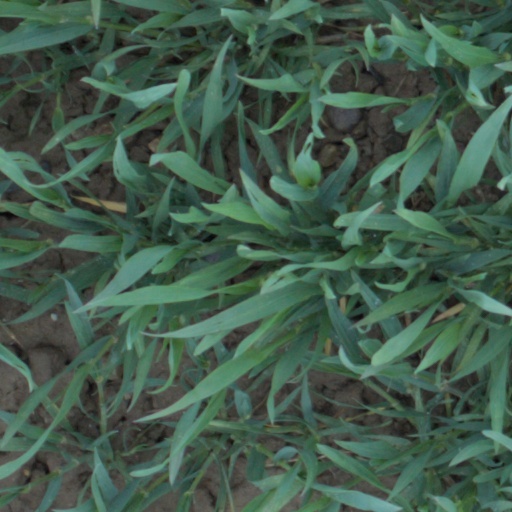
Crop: wheat